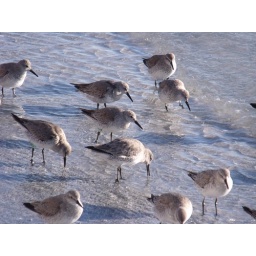
cute little shore birds foraging in the evening